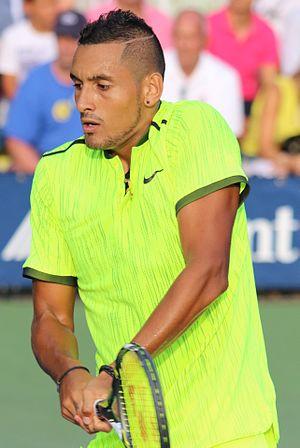
Nick Kyrgios, né le 27 avril 1995 à Canberra, est un joueur de tennis australien.